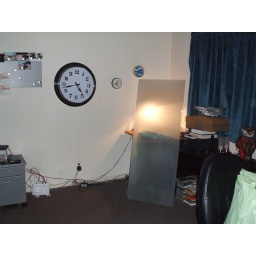
I was in the process of moving a desk / table from the living room to the bike room.